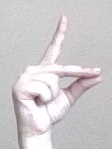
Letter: ta